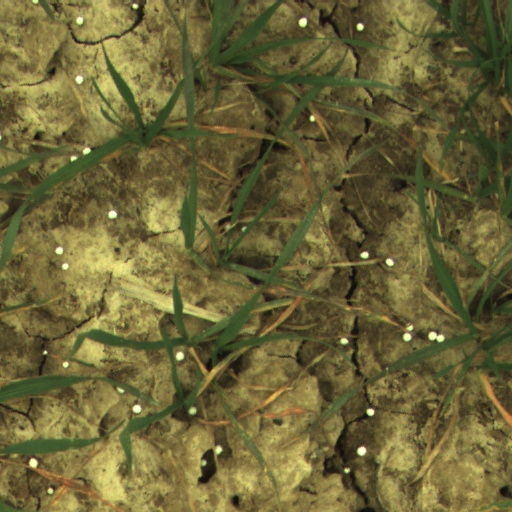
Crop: wheat